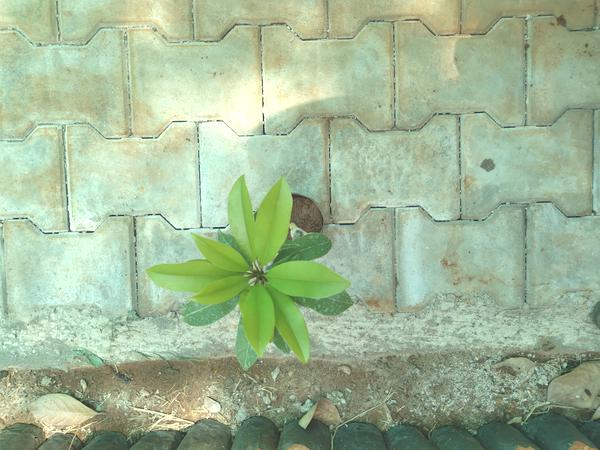
Plant: Sapota